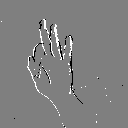
ASL letter: f